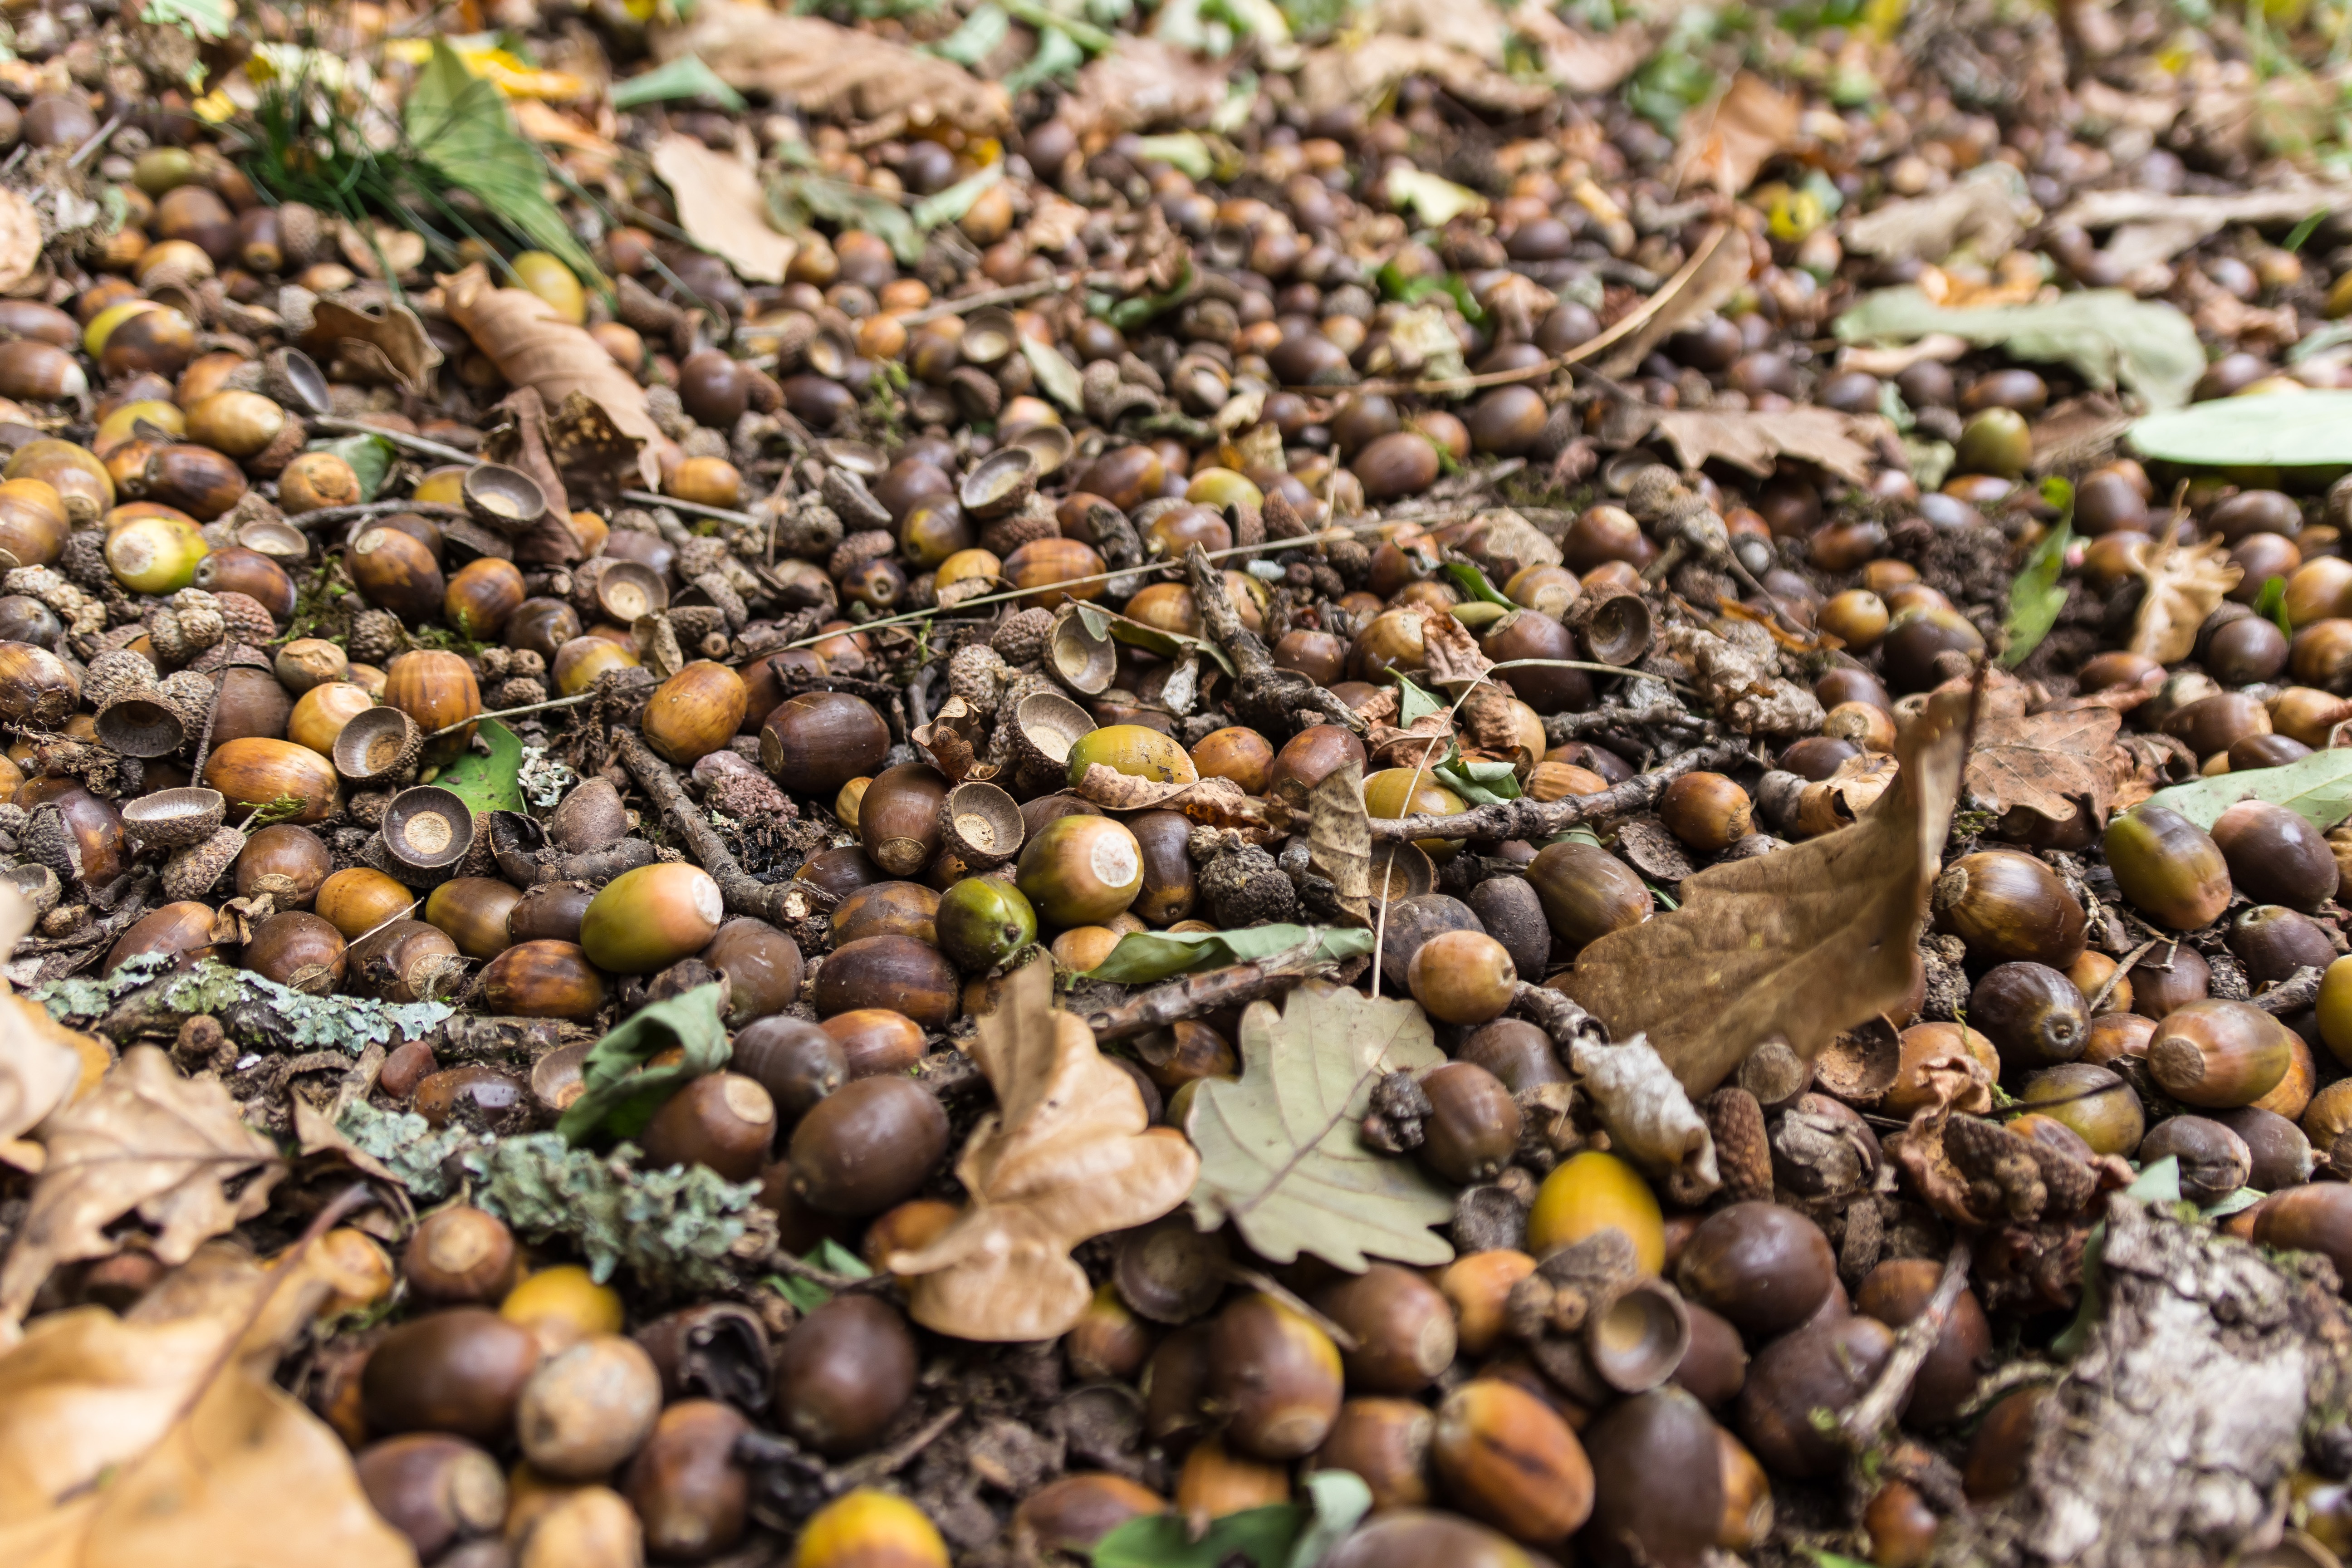
forest, plant, flower, pattern, food, produce, vegetable, crop, autumn, brown, soil, agriculture, forest floor, seeds, background, wallpaper, acorns, forest fruit, quercus, flowering plant, forest fruits, grass family, land plant